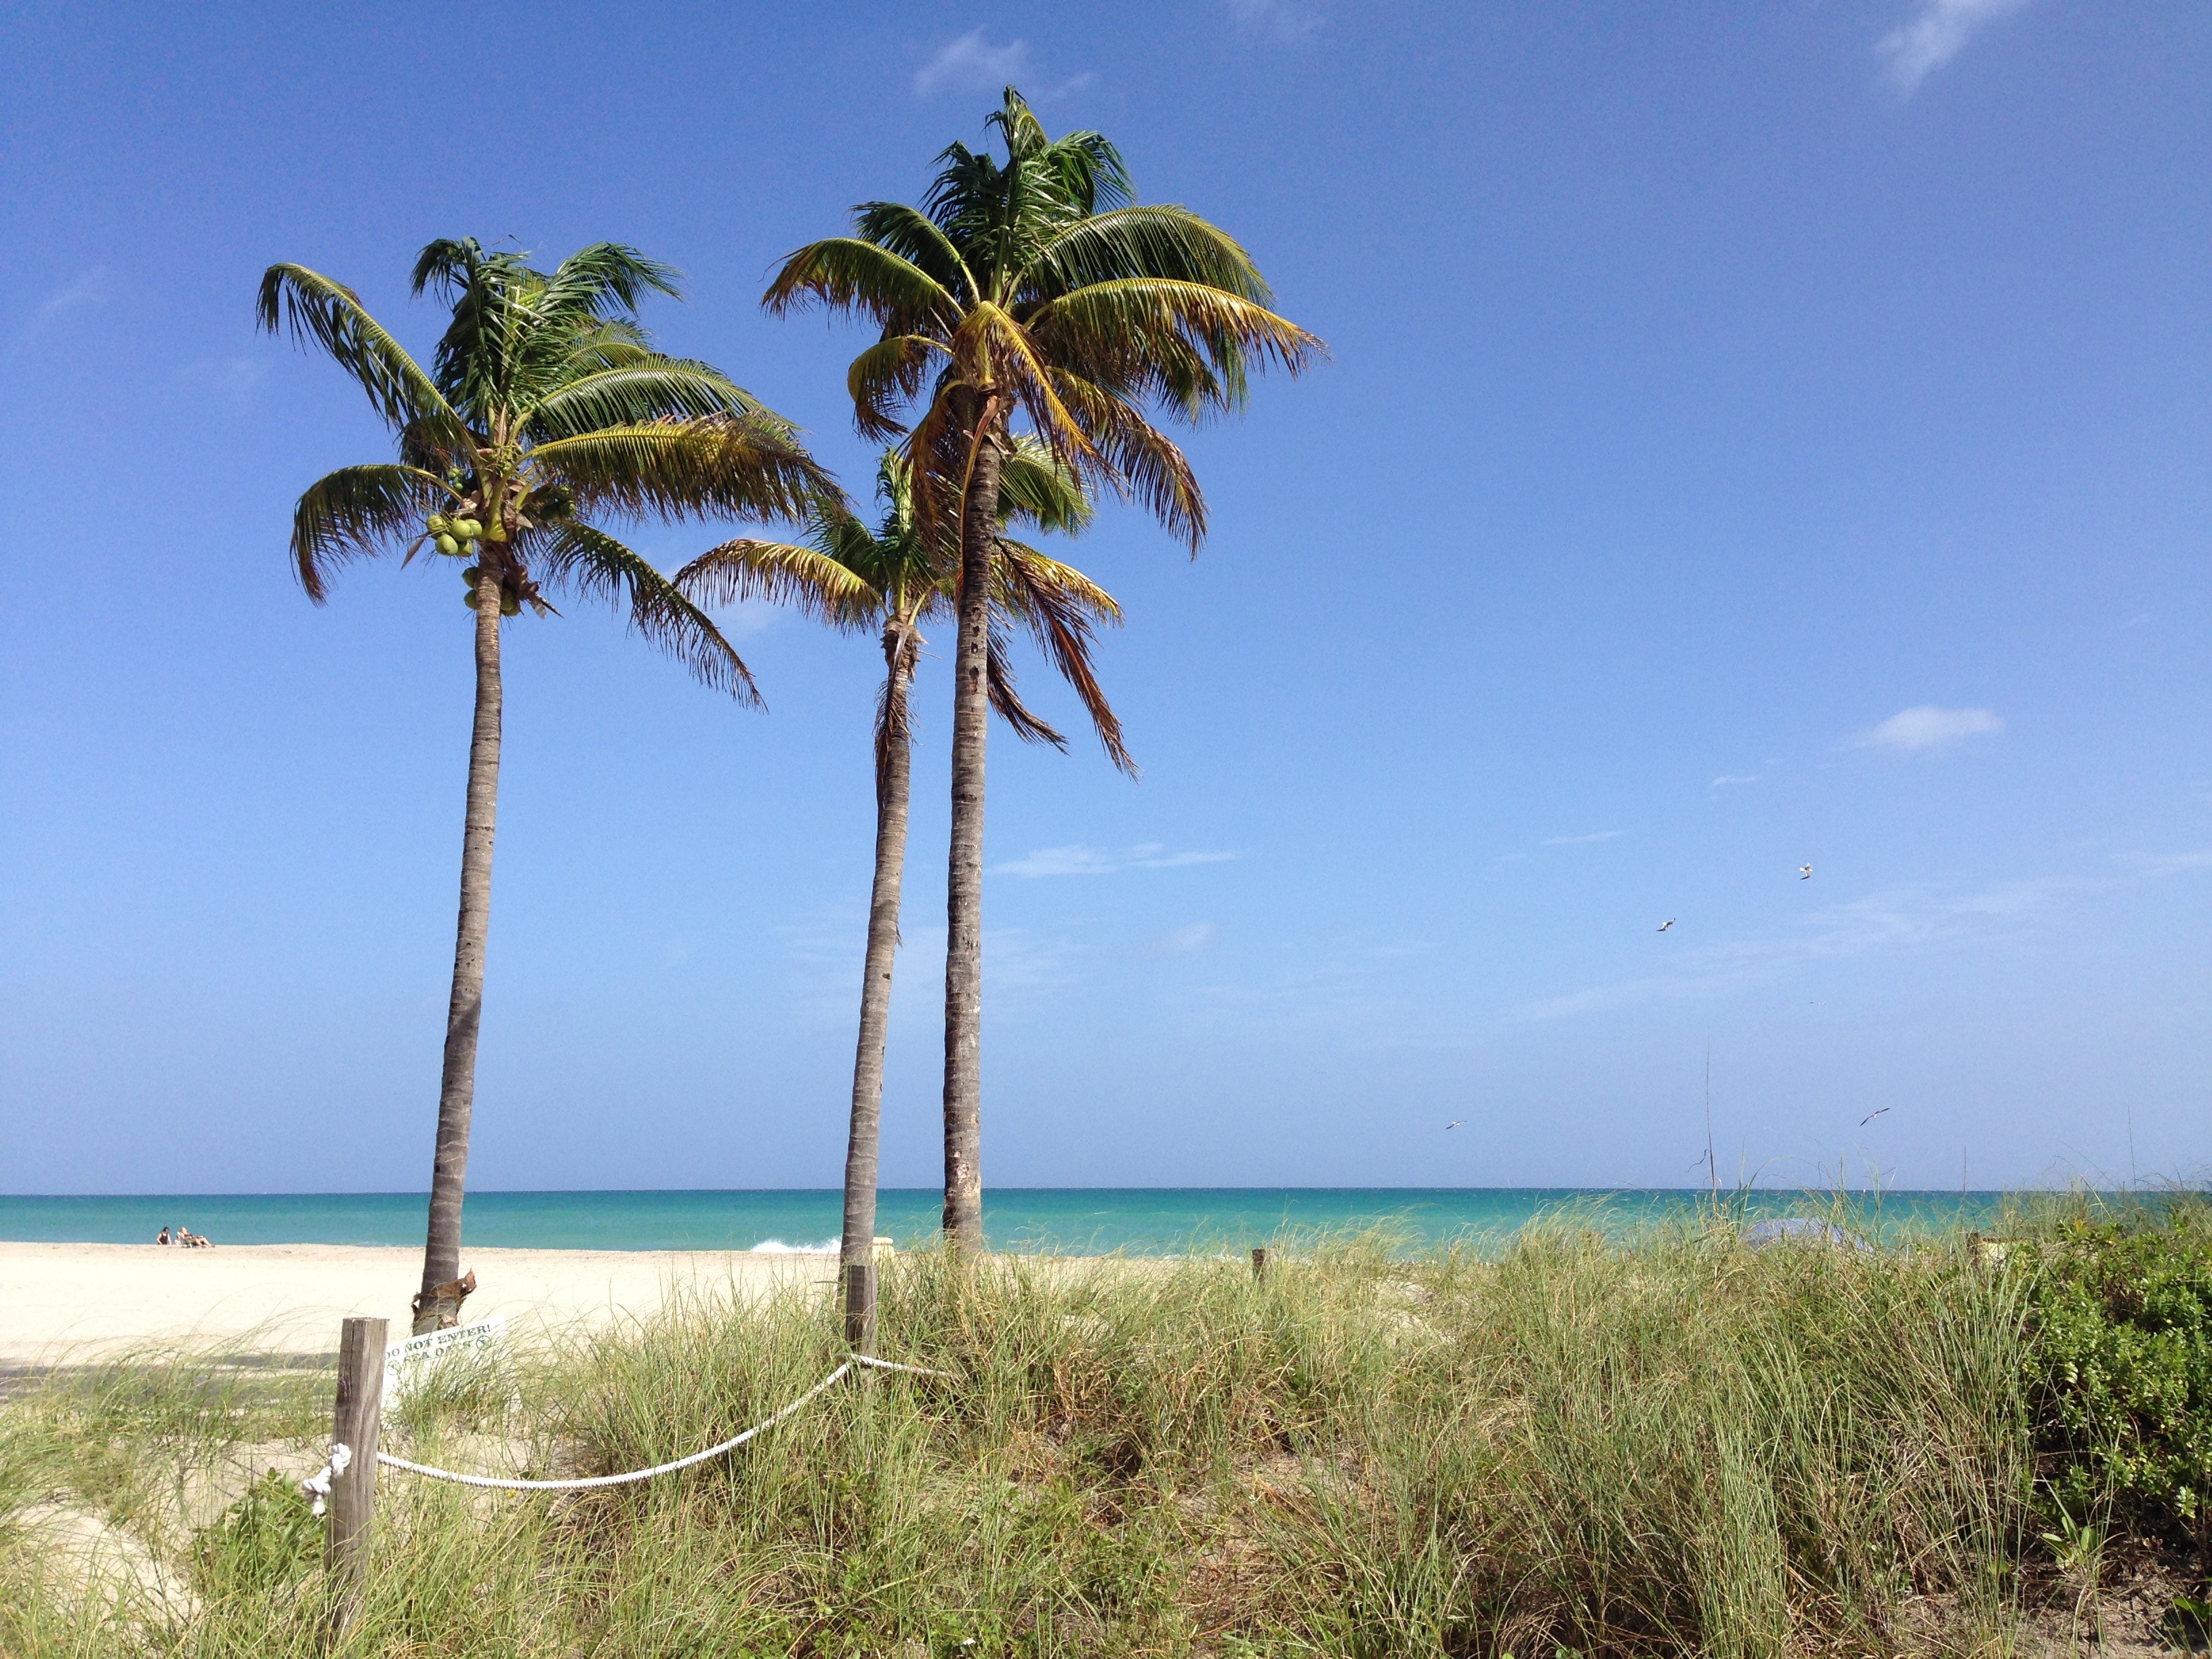
beach, sea, coast, tree, water, sand, ocean, horizon, plant, sky, shore, wind, vacation, palm, tropical, lagoon, bay, island, blue, savanna, body of water, south, sunny, atlantic, caribbean, habitat, tropics, florida, ecosystem, cape, destination, flowering plant, grass family, woody plant, land plant, arecales, palm family, hollywood beach